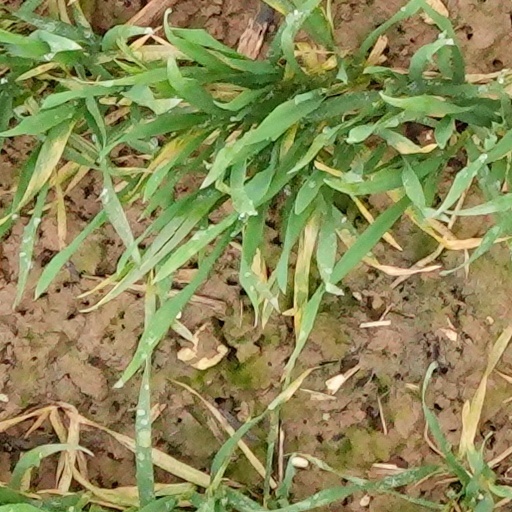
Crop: wheat